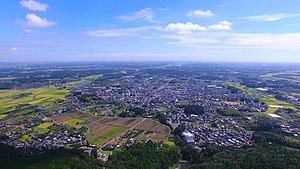
Kasama est une ville située dans la préfecture d'Ibaraki, sur l'île de Honshū, au Japon.
Iwama est un ancien bourg du Japon situé à 100 km au nord-est de Tôkyô, dans la préfecture d'Ibaraki. Il a été intégré dans la ville de Kasama depuis le 19 mars 2006.